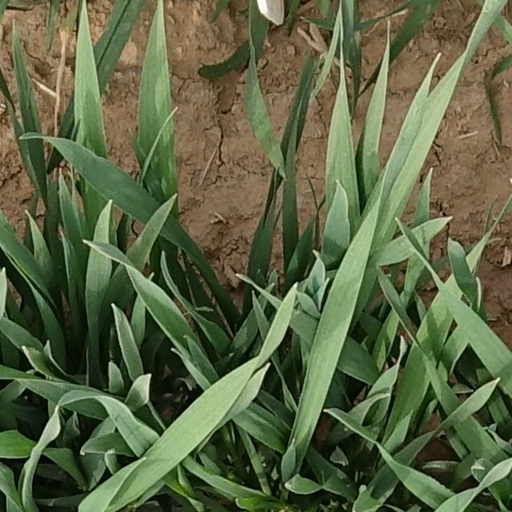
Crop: wheat